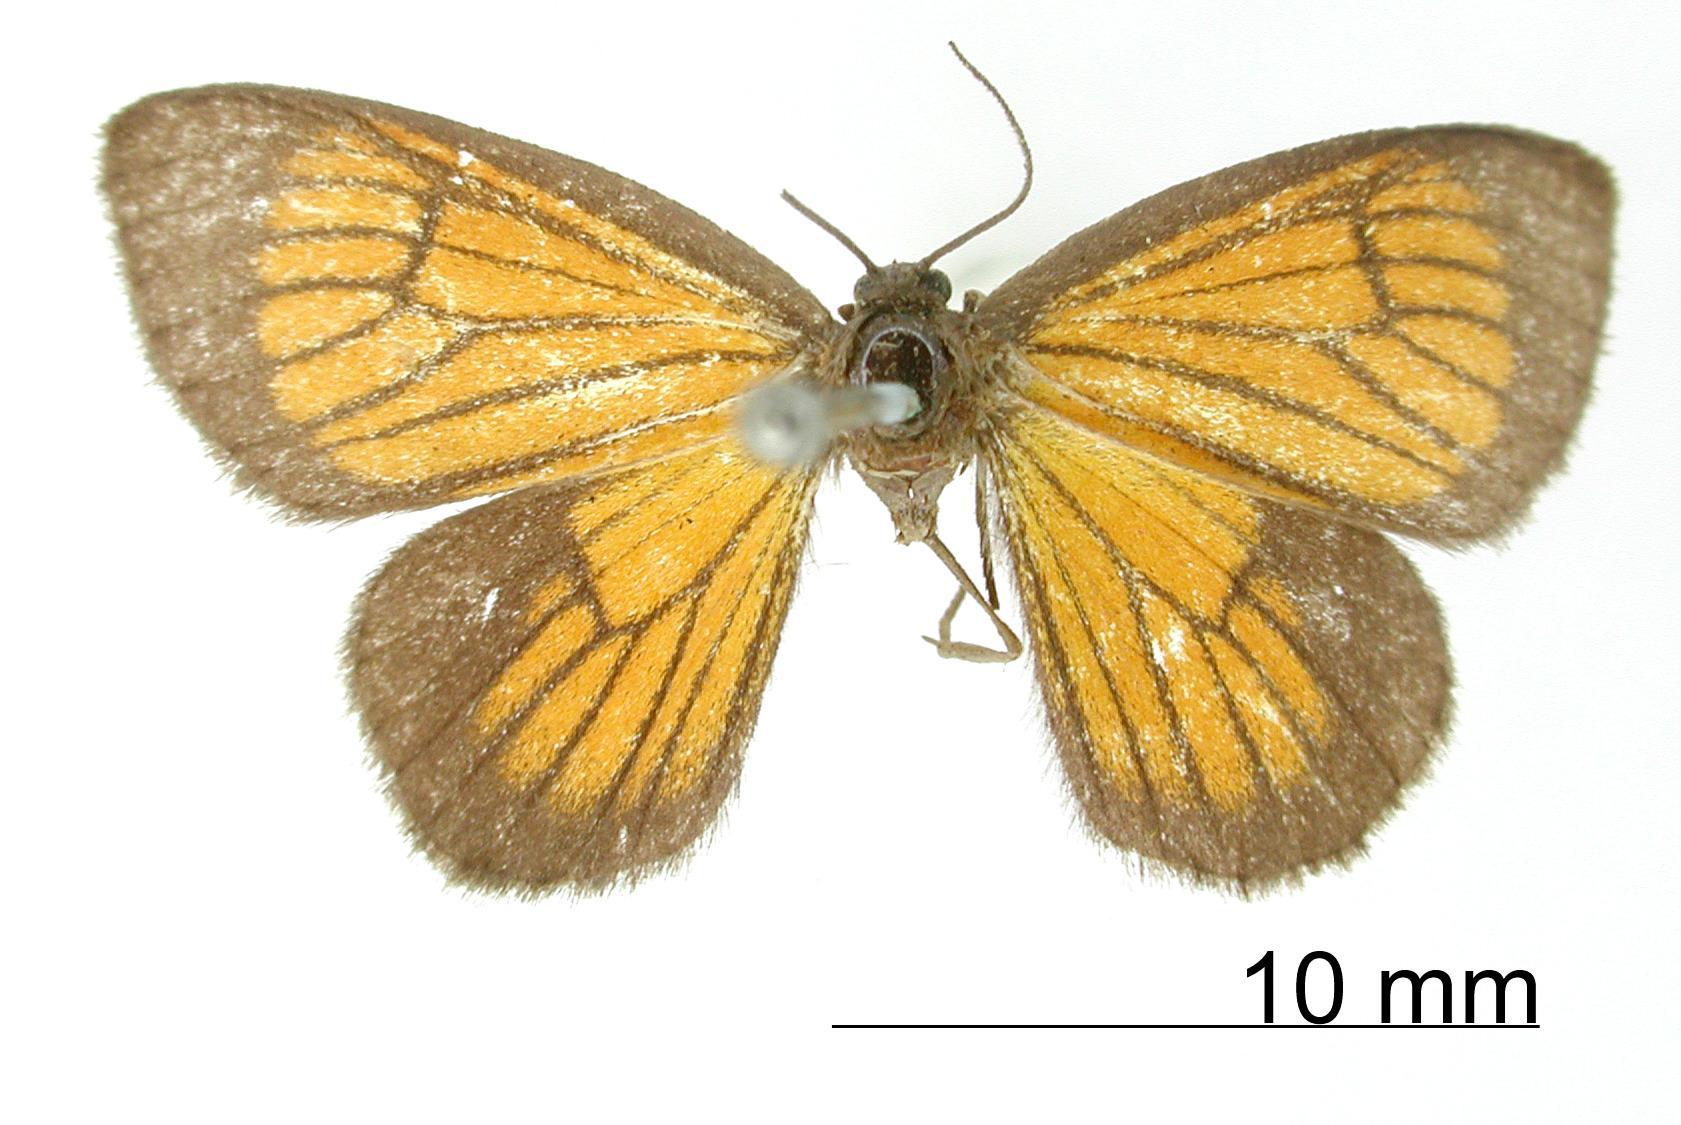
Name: Eudule cinctata
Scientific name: Eudule cinctata Dognin, 1891
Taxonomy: Animalia, Arthropoda, Insecta, Lepidoptera, Geometridae, Larentiinae
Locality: Environs de Loja, Loja, Ecuador
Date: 1887